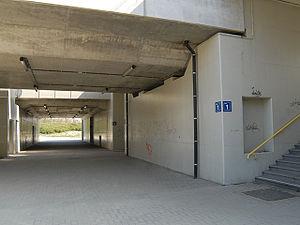
La gare d'Anvers-Luchtbal, est une gare ferroviaire belge des lignes 12 d'Anvers-Central – frontière néerlandaise et 25 de Bruxelles-Nord – Anvers, située à Groenendaallaan au Nord de la ville d'Anvers, dans la Province d'Anvers.